Brad Leone

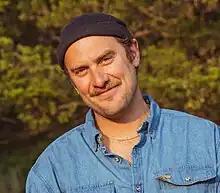
Leone in 2023

Brad Samuel Leone (born May 16, 1985) is an American chef and YouTube personality. He is known for his appearances in videos produced by "Bon Appétit" for its YouTube channel, most notably as the host of "It's Alive with Brad" and its spinoff series "It's Alive: Goin' Places".